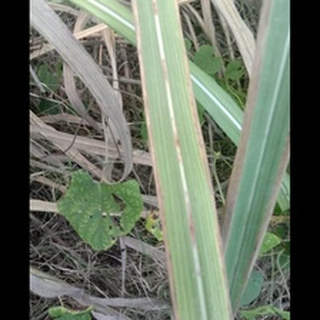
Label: sugarcane_red_rot